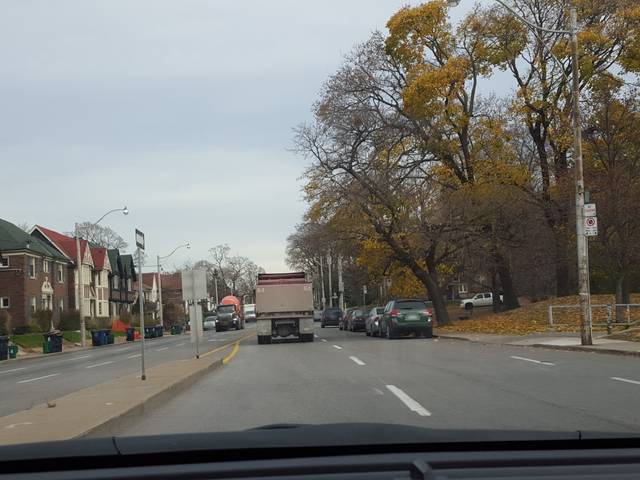
Region: Canada
Coordinates: 43.725, -79.402